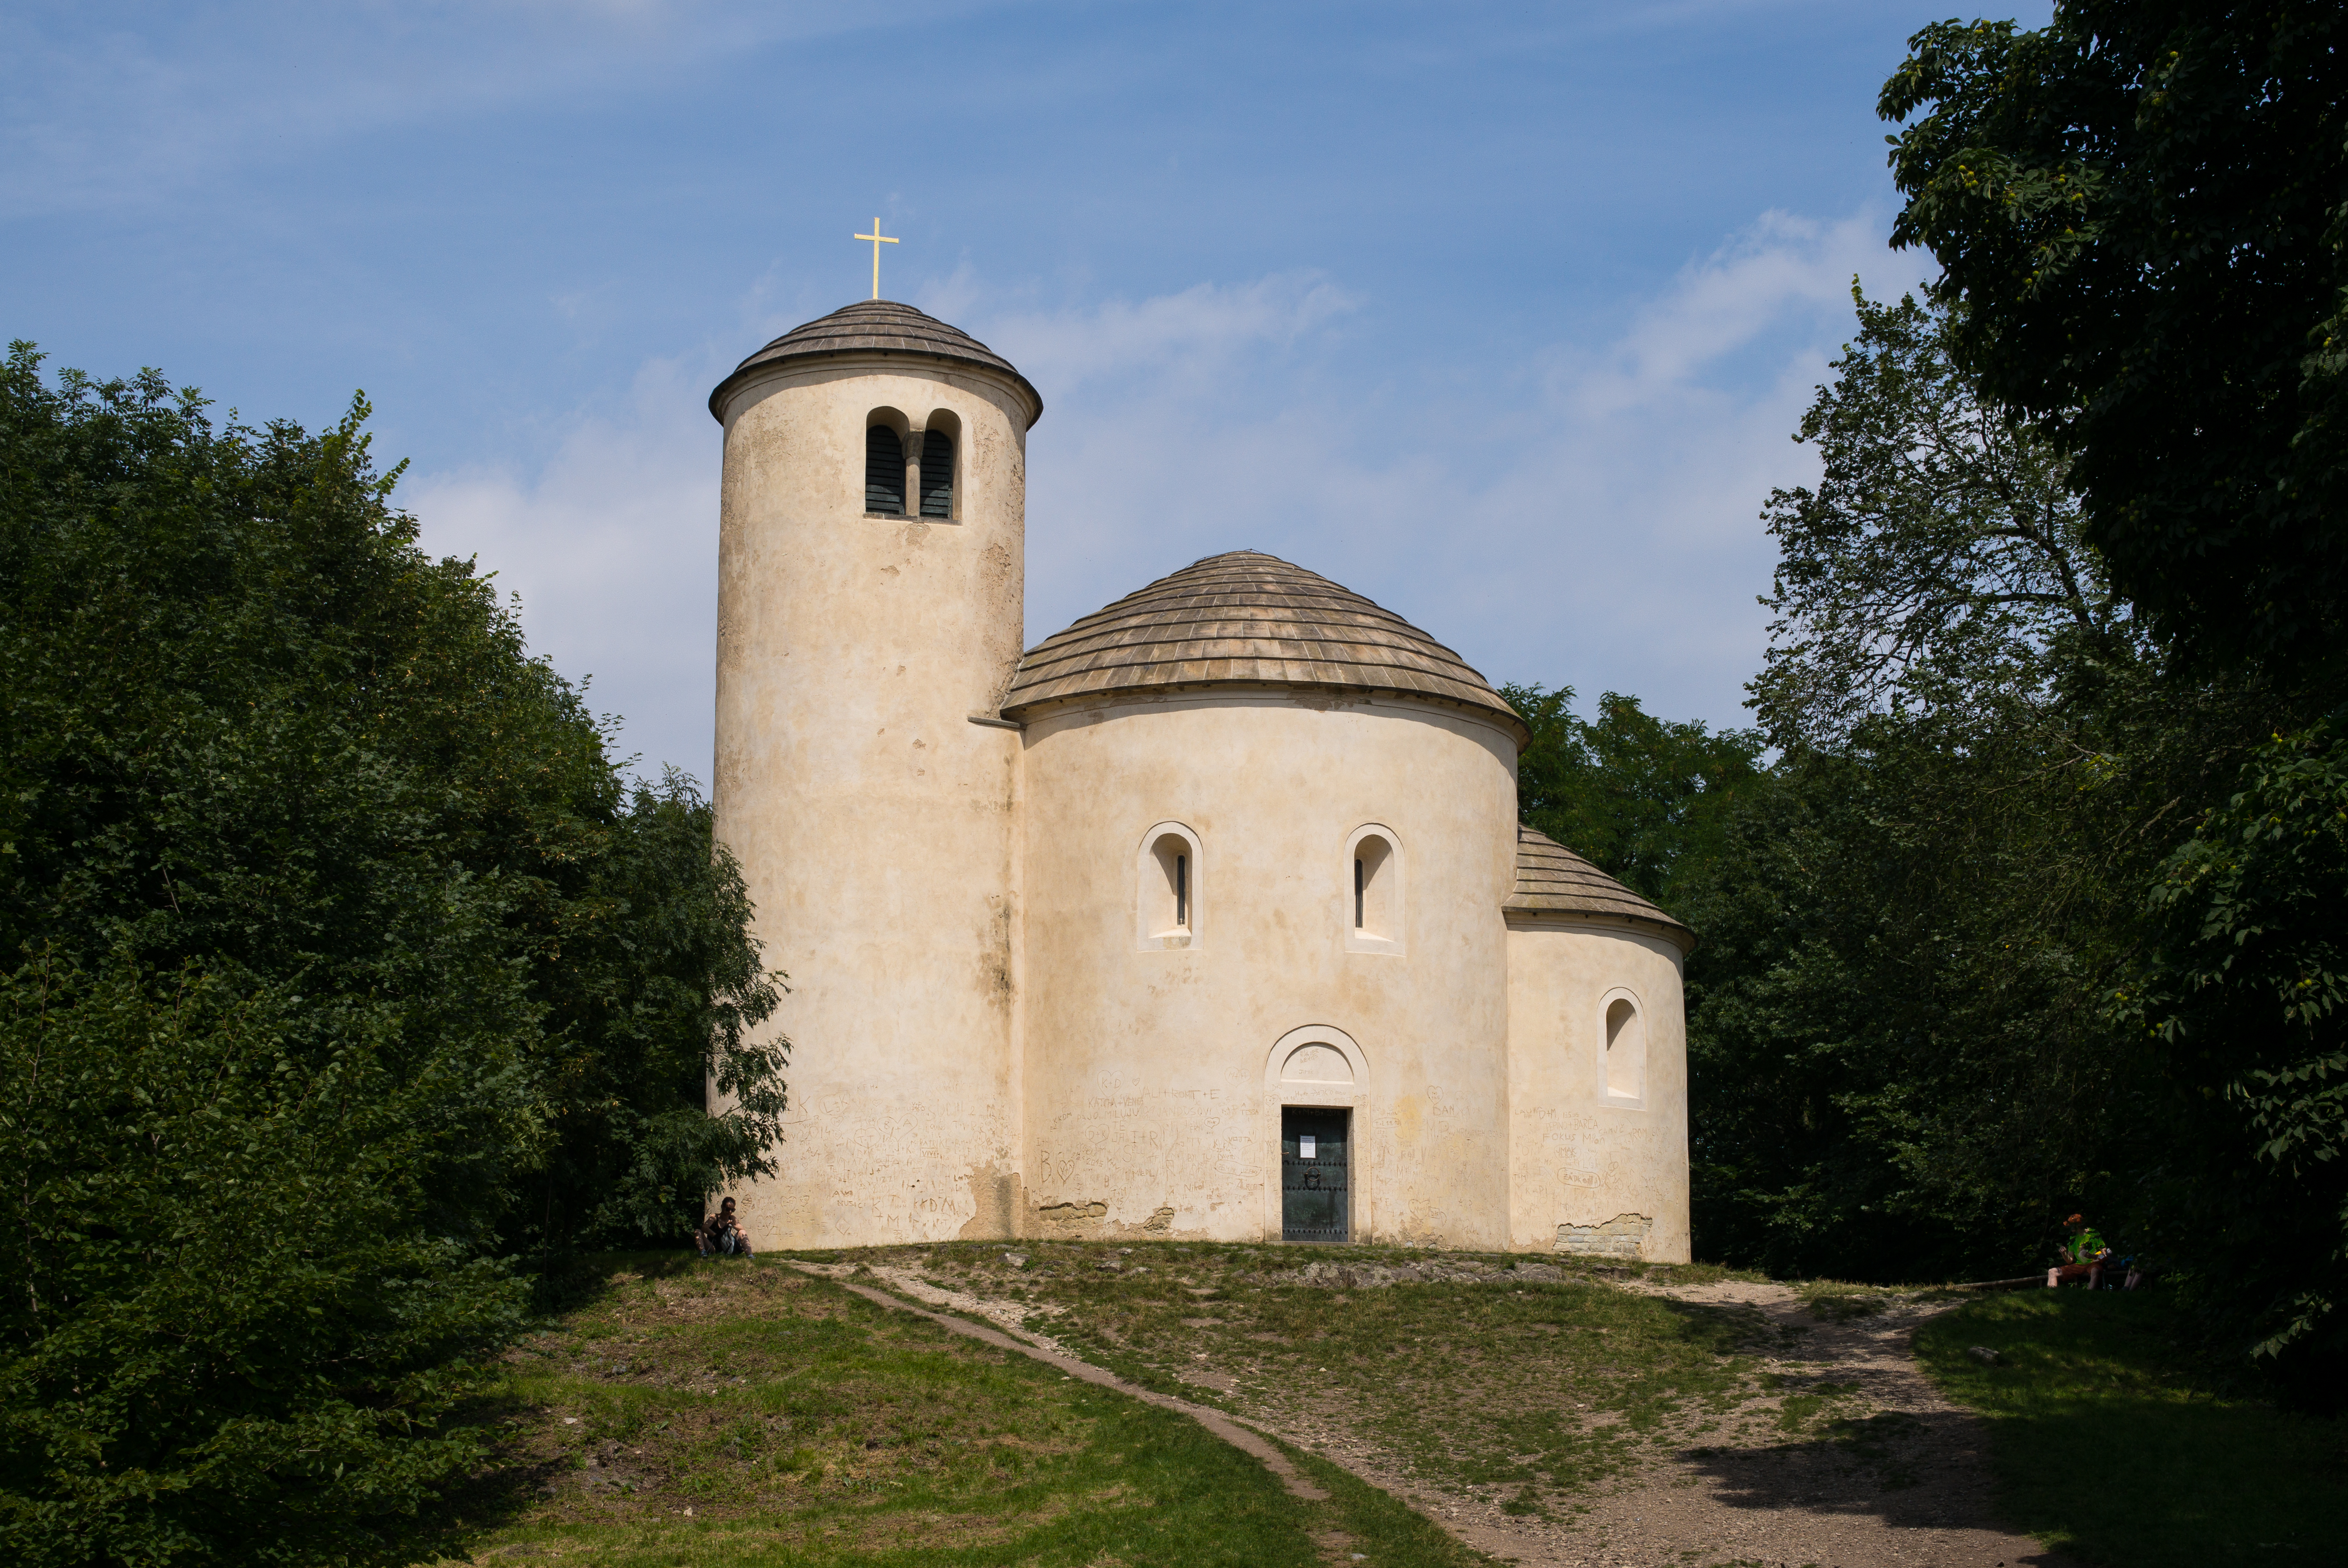
architecture, hill, building, chateau, summer, travel, tower, ancient, church, chapel, fortification, place of worship, m, monastery, hilltop, rip, saint, 50, rotunda, romanesque, estate, republic, leica, century, 240, summilux, czech, czechia, bohemia, ceska, republika, hora, slav, slavic, georg, svaty, jiri, 12th, spanish missions in california